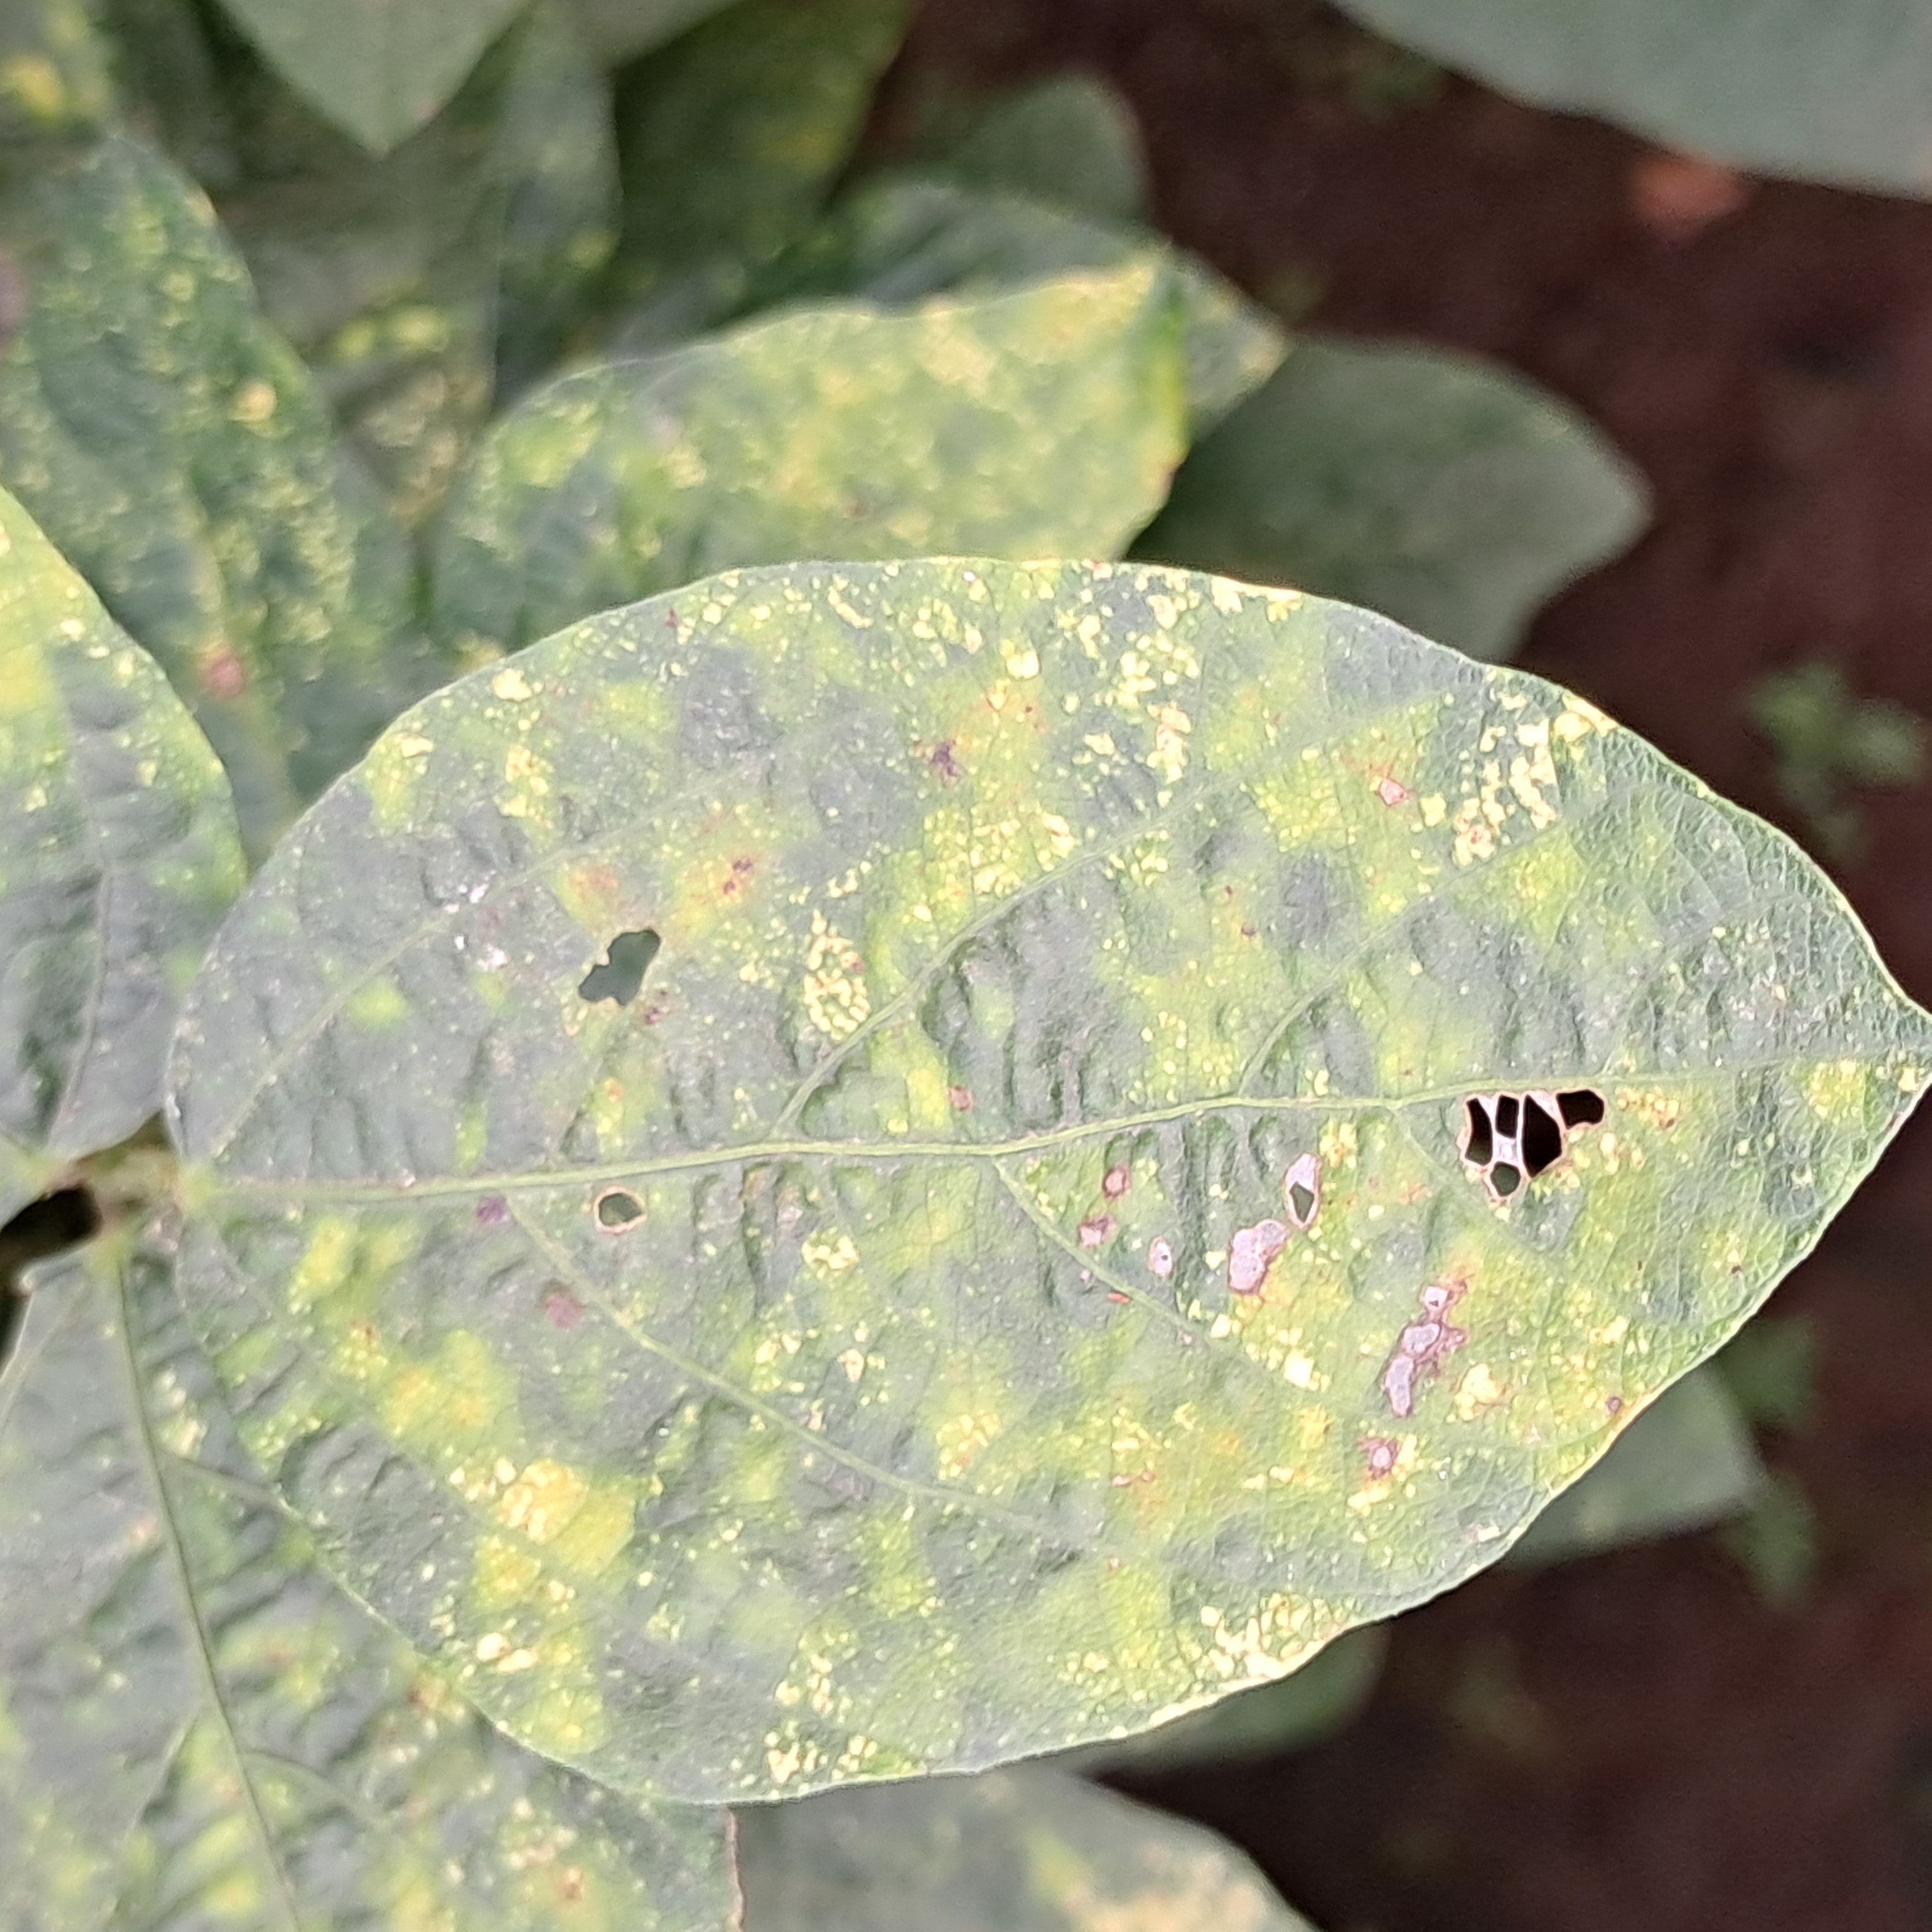
Label: Mosaic